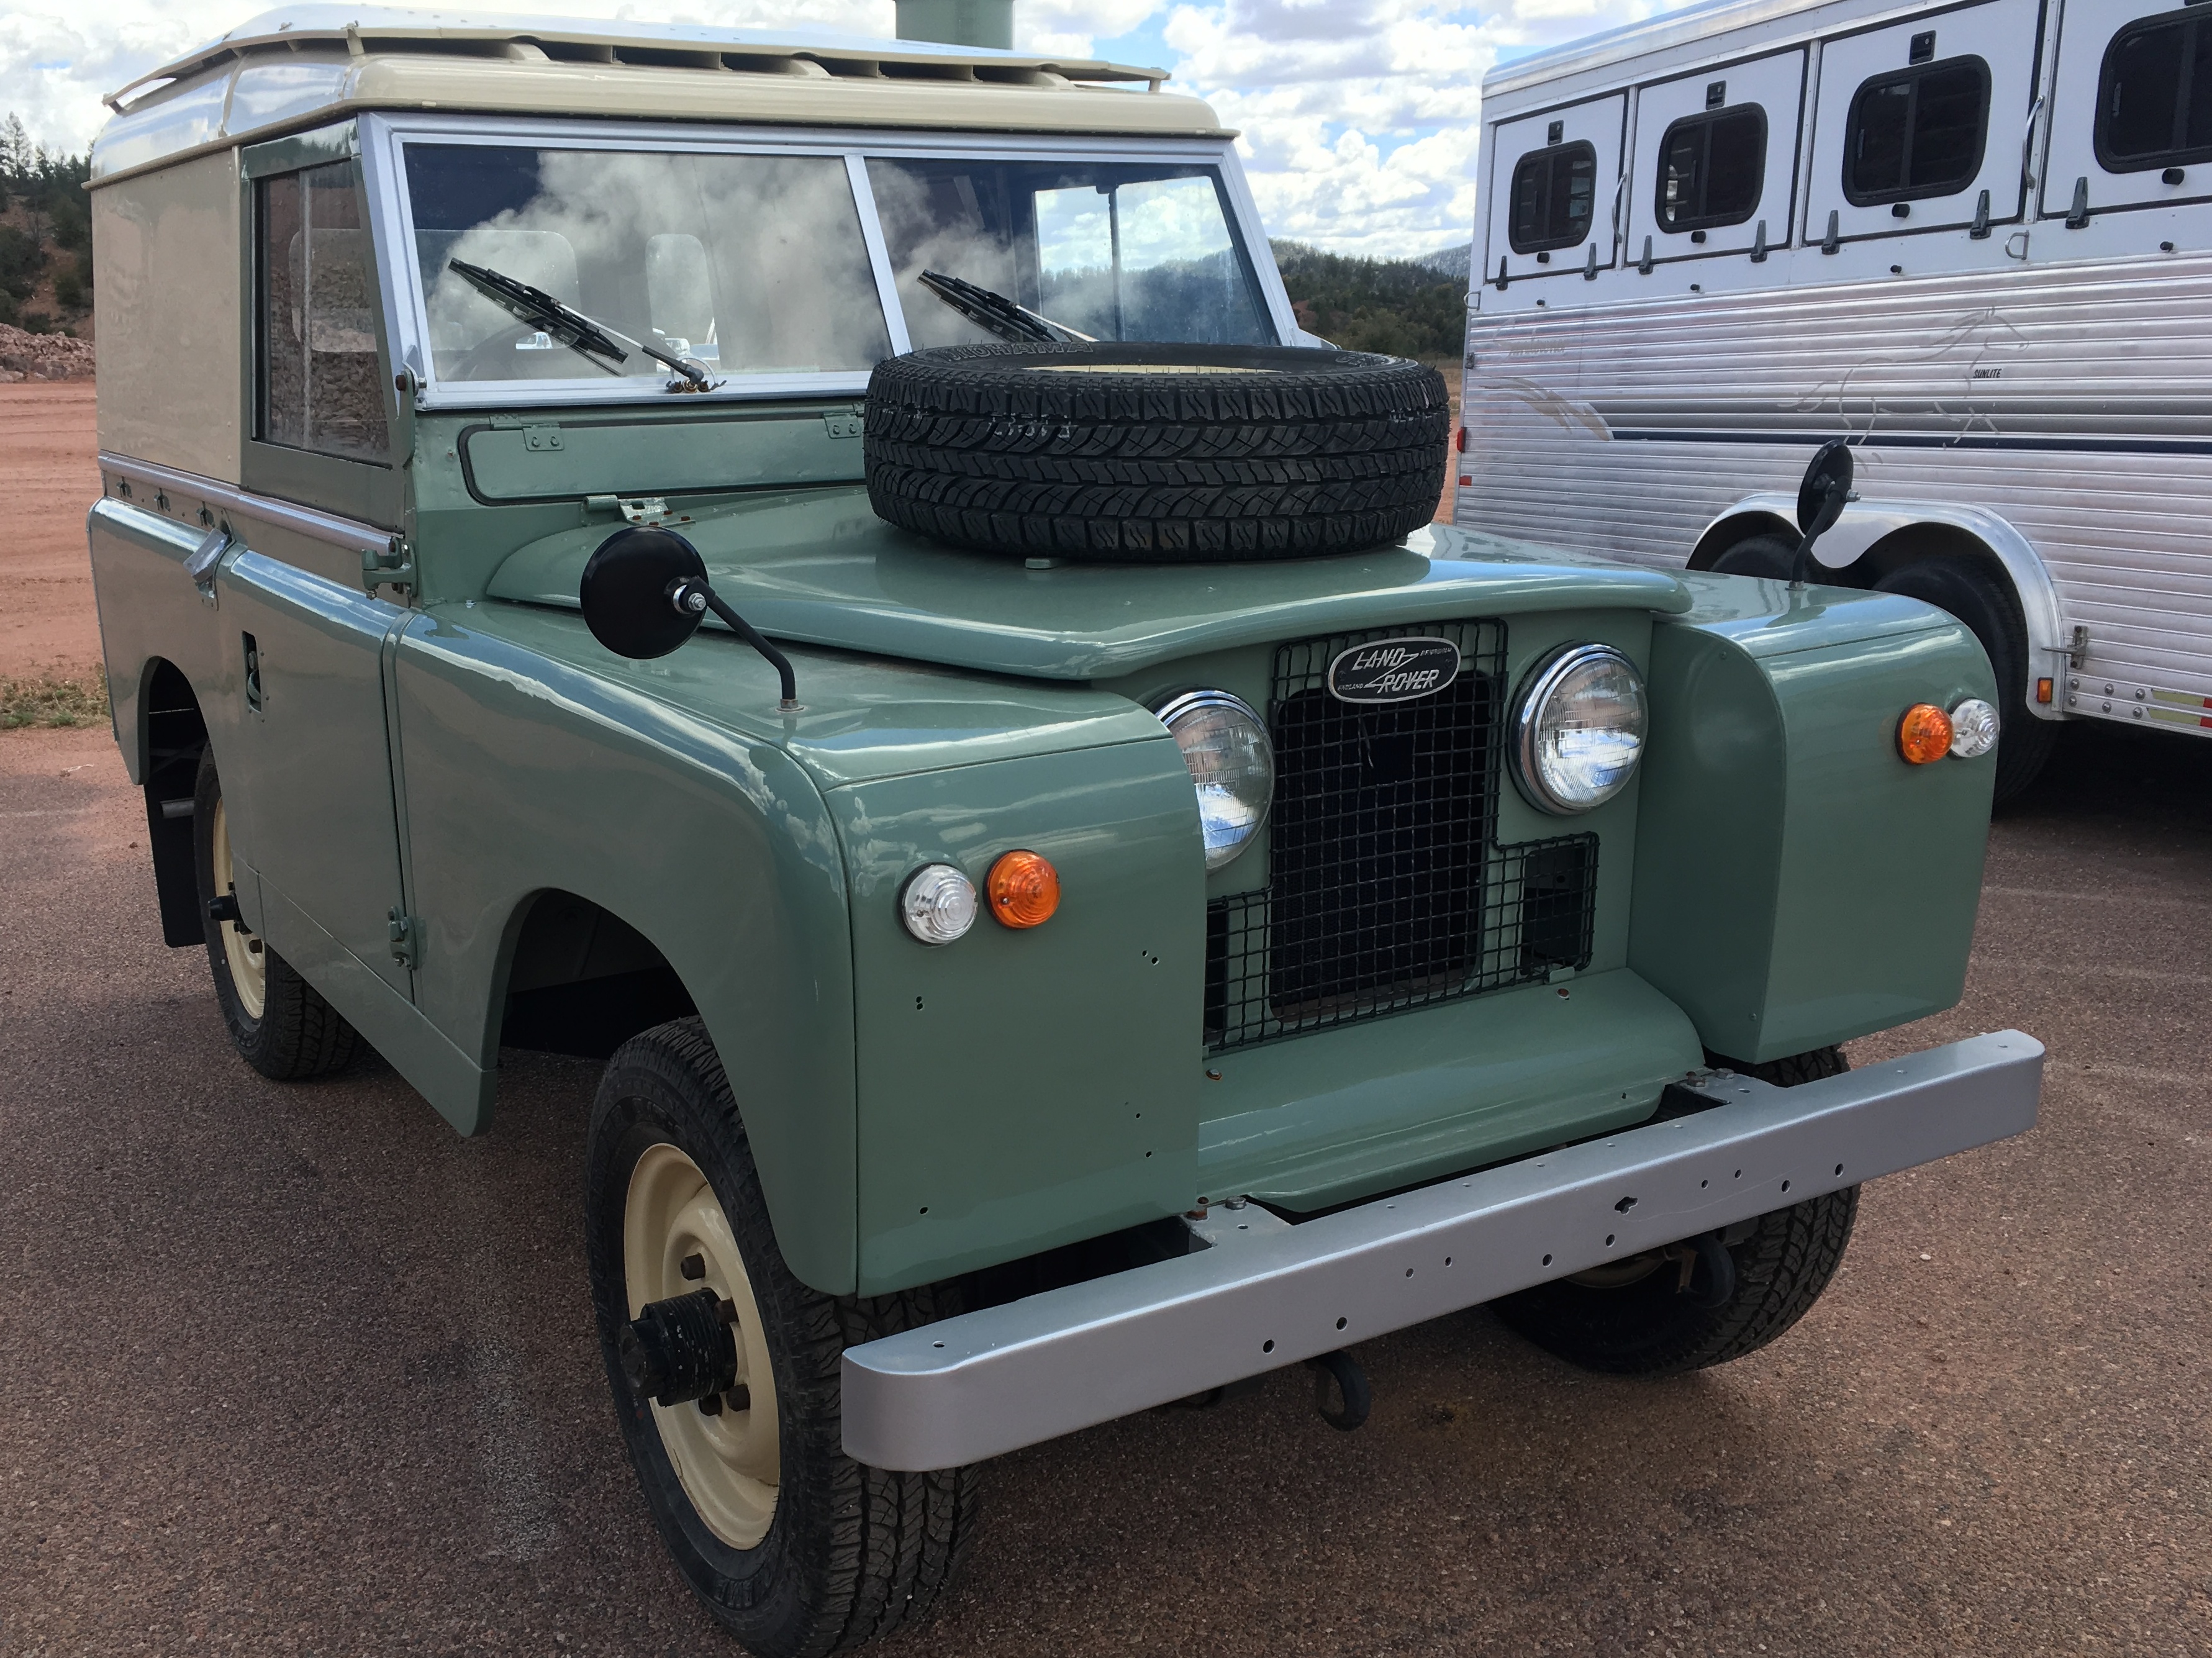
car, vehicle, motor vehicle, bumper, land rover, off road vehicle, land vehicle, automobile make, automotive exterior, luxury vehicle, land rover series